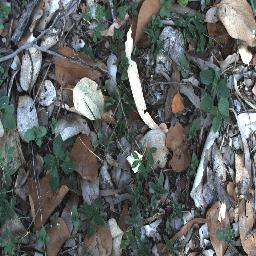
Label: negative